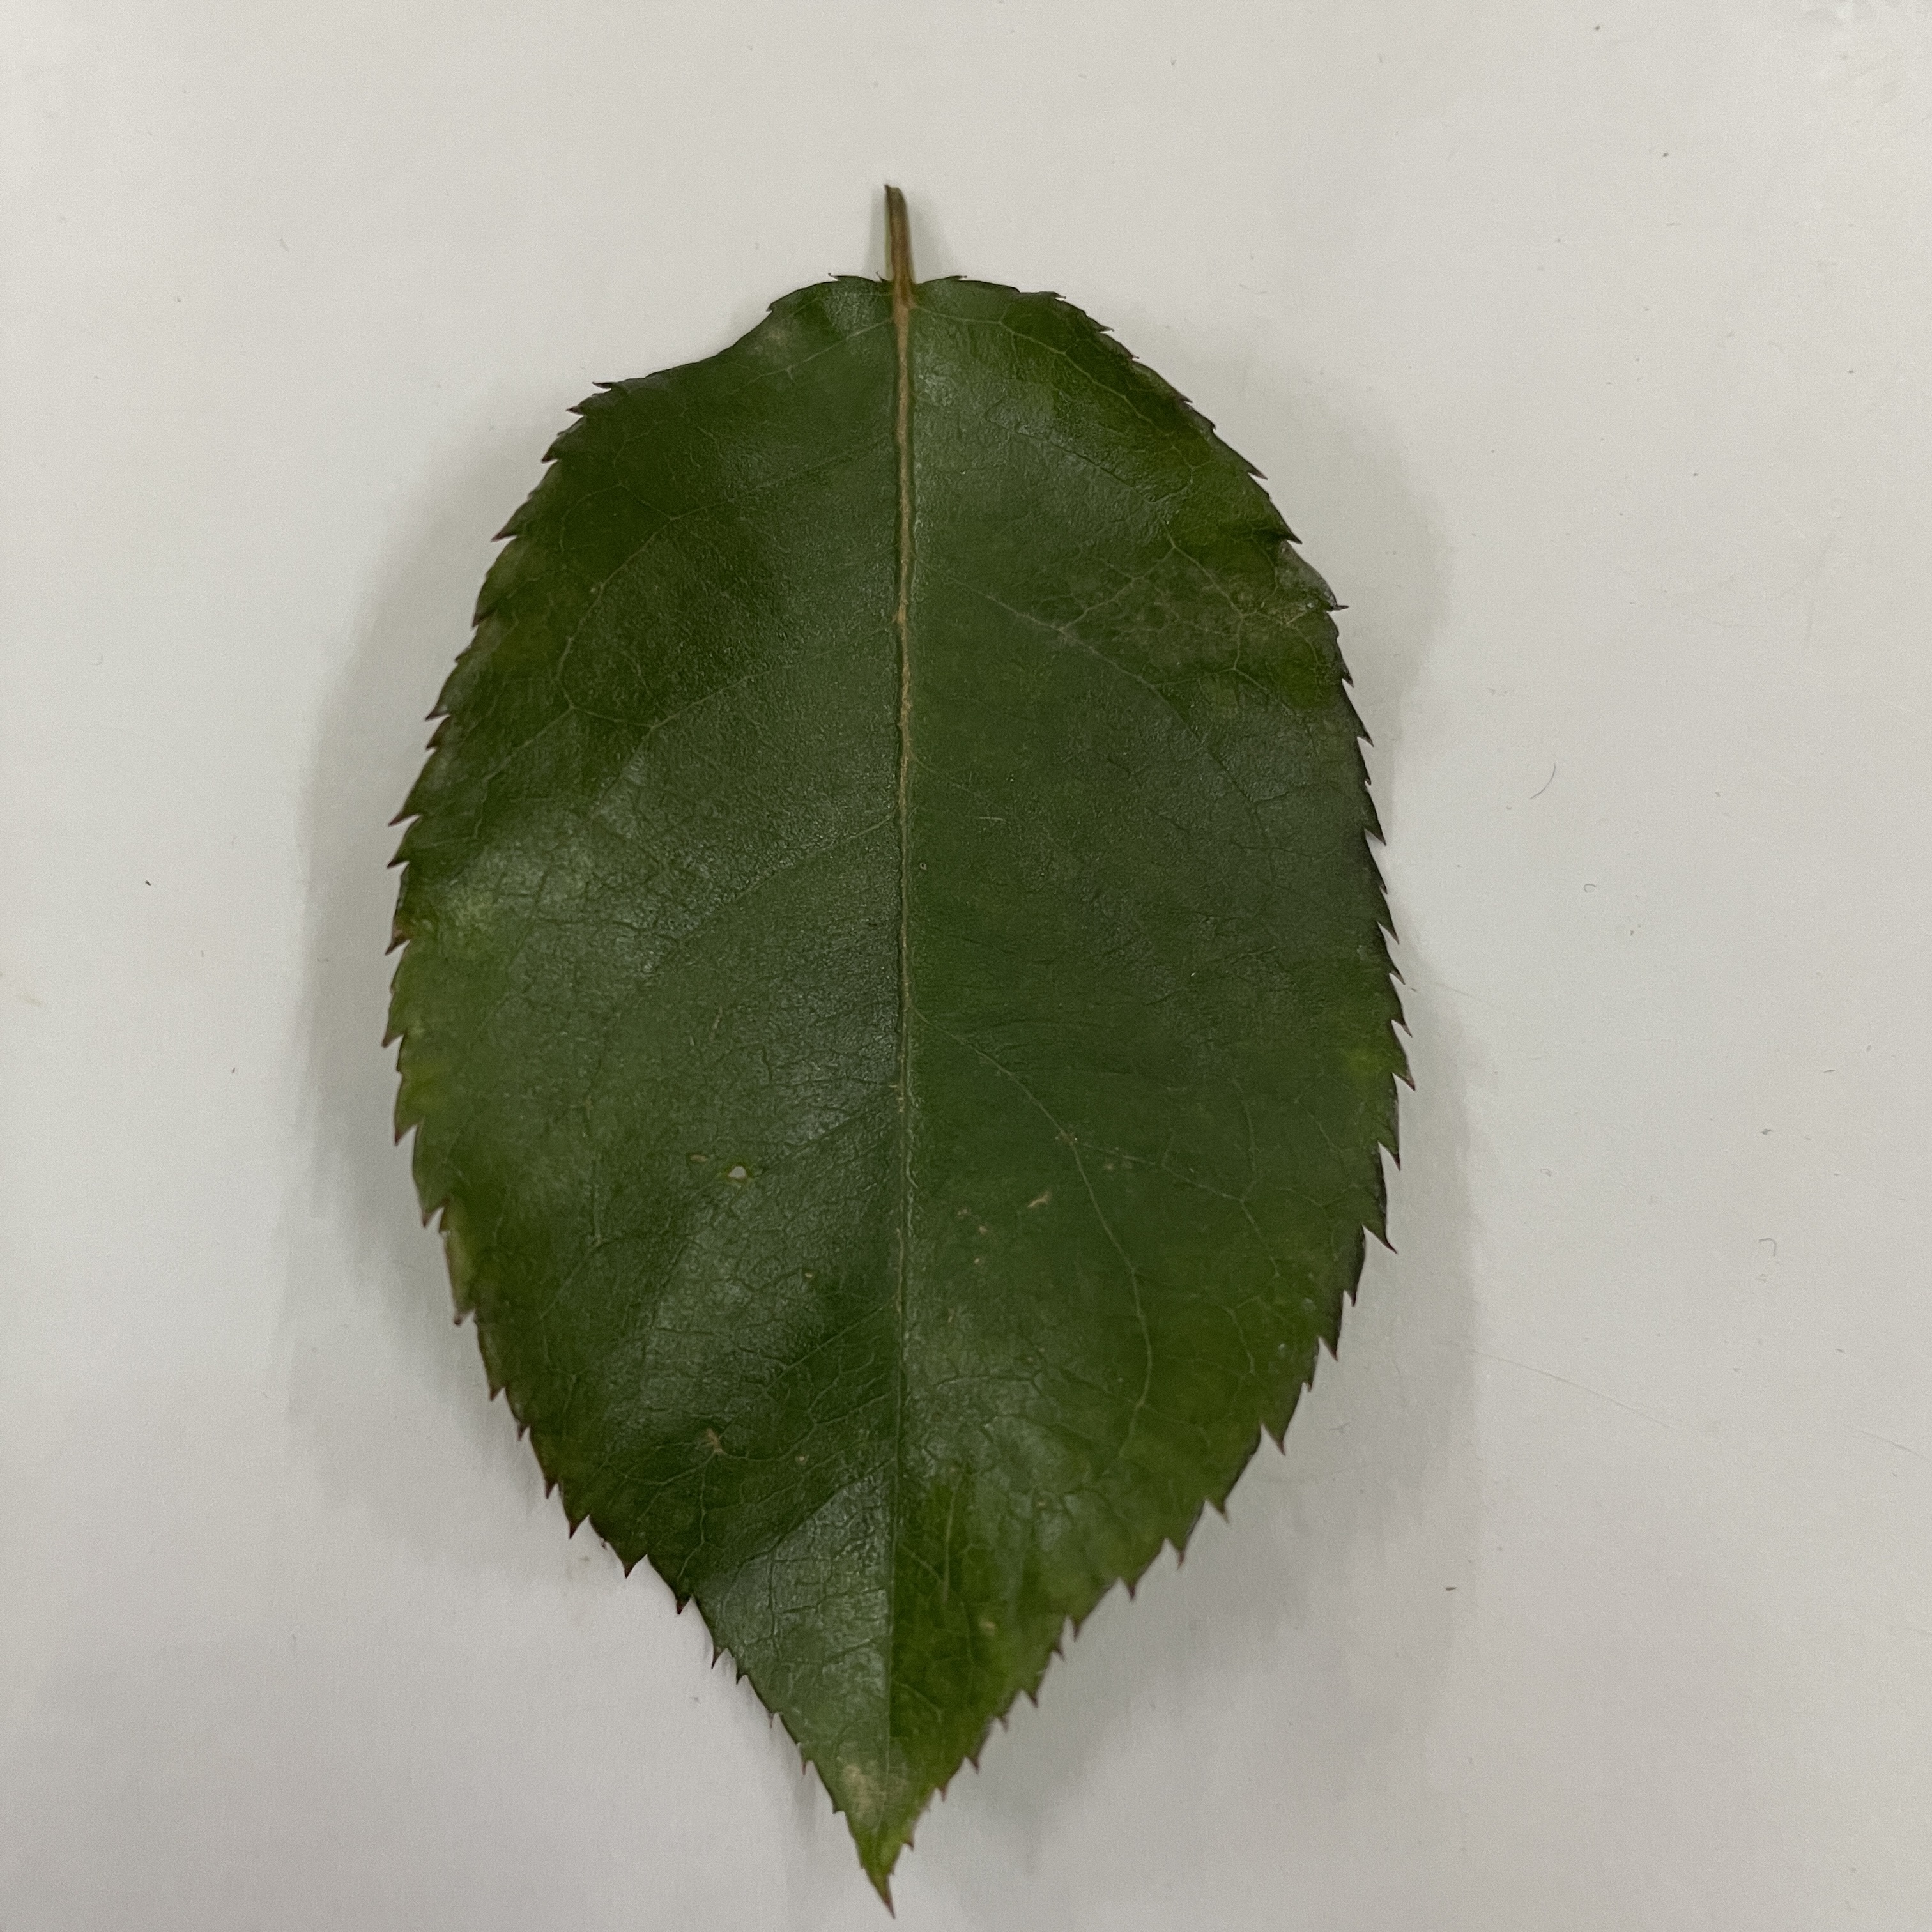
Label: Healthy Leaf